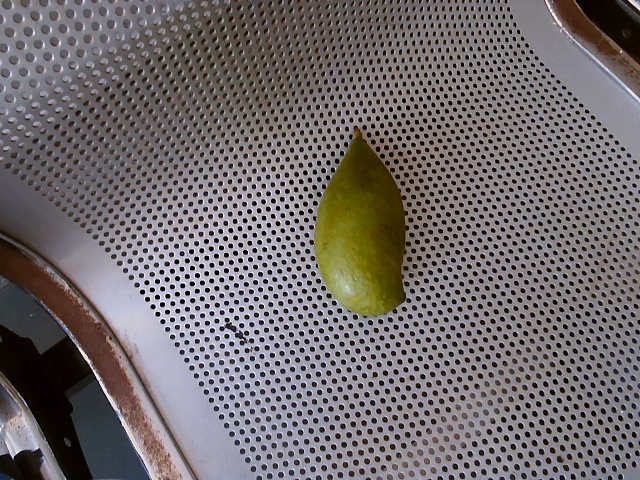
Label: Raw_Mango